William Burke Belknap

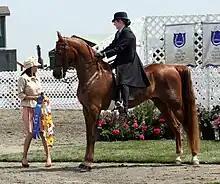
American Saddlebred

Belknap was a Democrat, an Elder in the Presbyterian Church, and a member of the Kentucky House of Representatives (also known as the Kentucky General Assembly) from the 59th District, 1924–28 and 1934–35. He was a candidate for U.S. Congress as a Representative from Kentucky in 1933. He was president of the American Legislators Association and presided at a meeting in 1933 when United States President Herbert Hoover gave the opening address. He was a member of the Pendennis Club of Louisville, a men's club originally housed in another former Belknap family mansion, and of Zeta Psi fraternity.